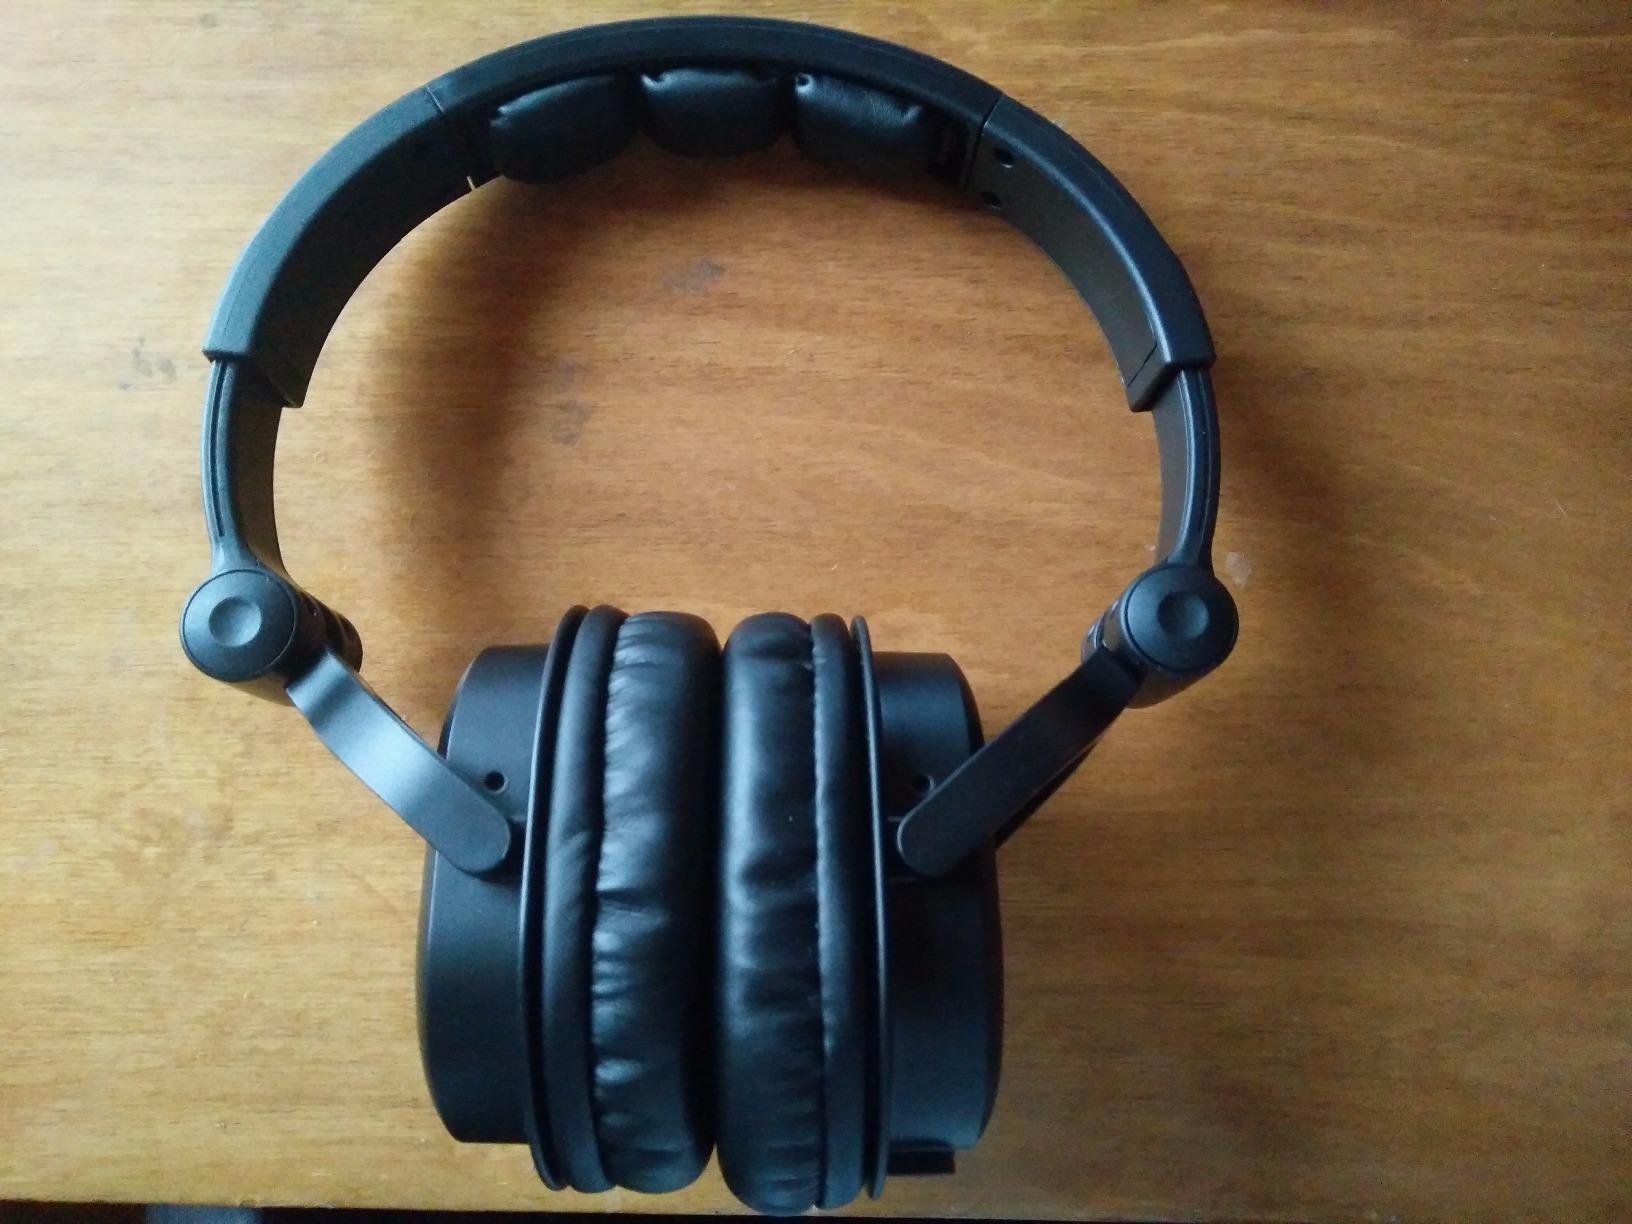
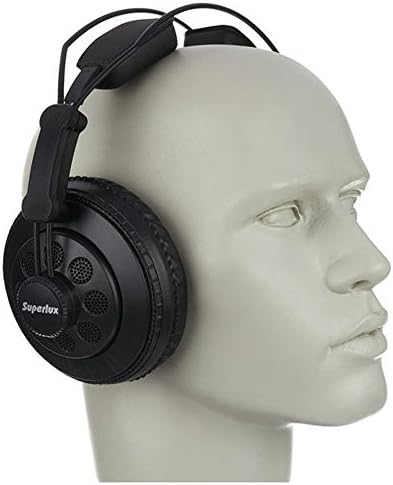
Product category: headphones
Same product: no